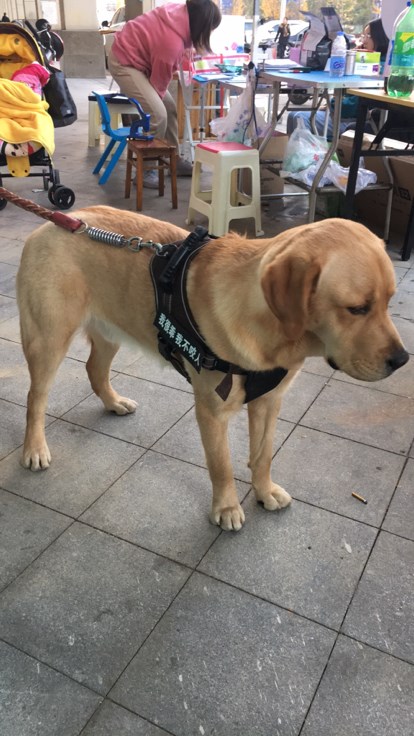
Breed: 3580-n000122-Labrador_retriever